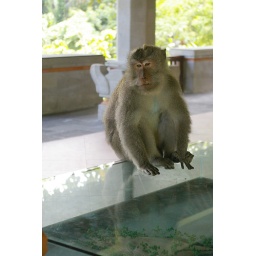
Monkey sitting on case in the sacred Monkey forest in Ubud, Bali, Indonesia.